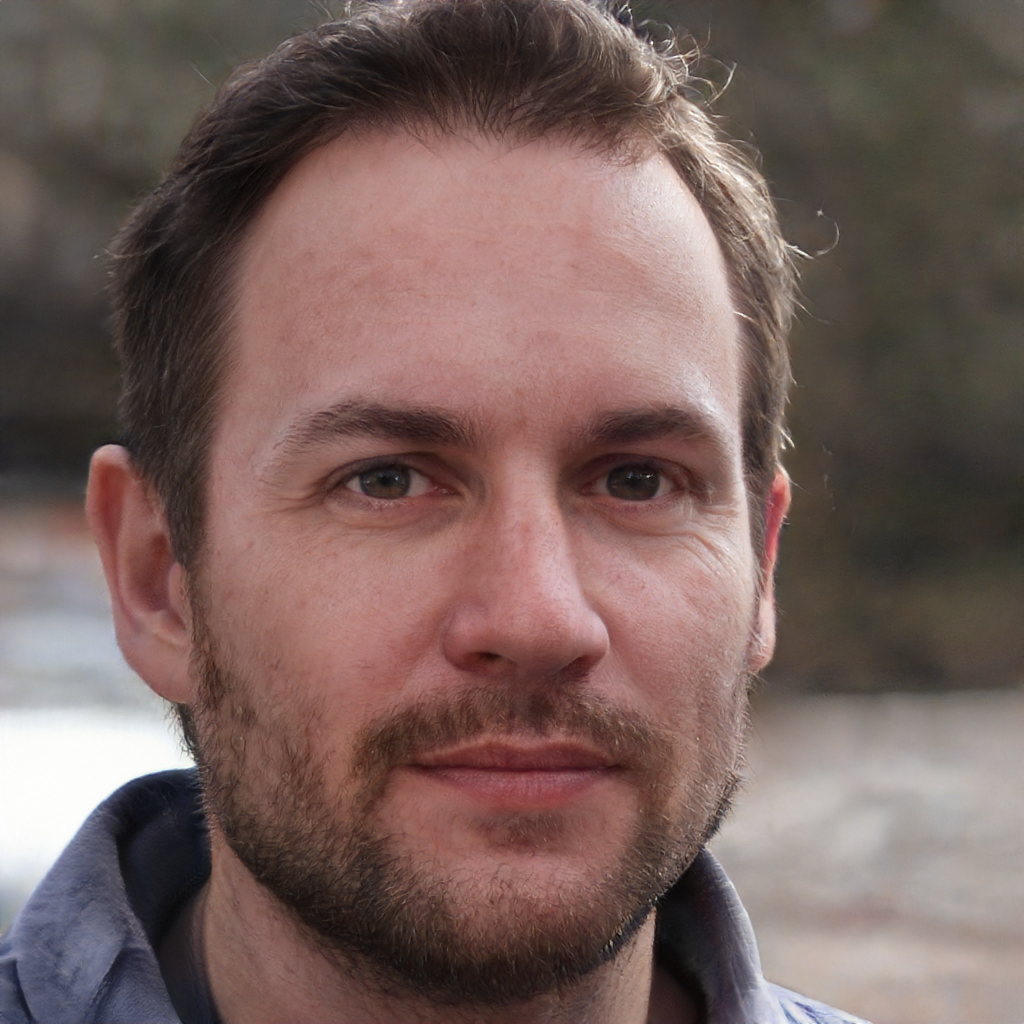
Gender: Male